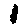
Label: 1